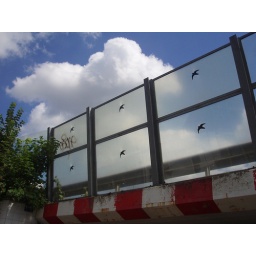
Birds flying over a bridge